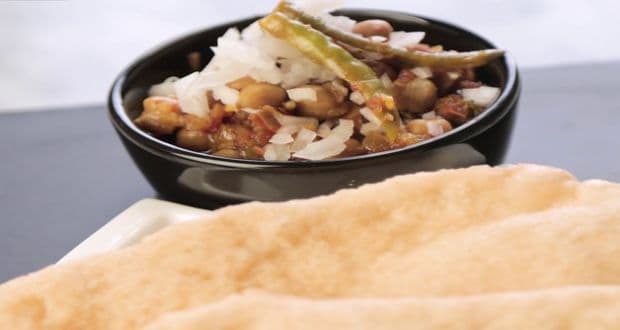
Dish: chole_bhature